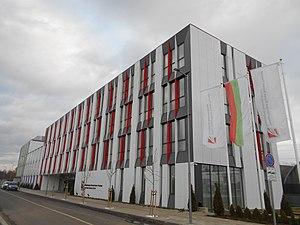
L’École supérieure internationale de commerce de Botevgrad est une école supérieure privée indépendante.